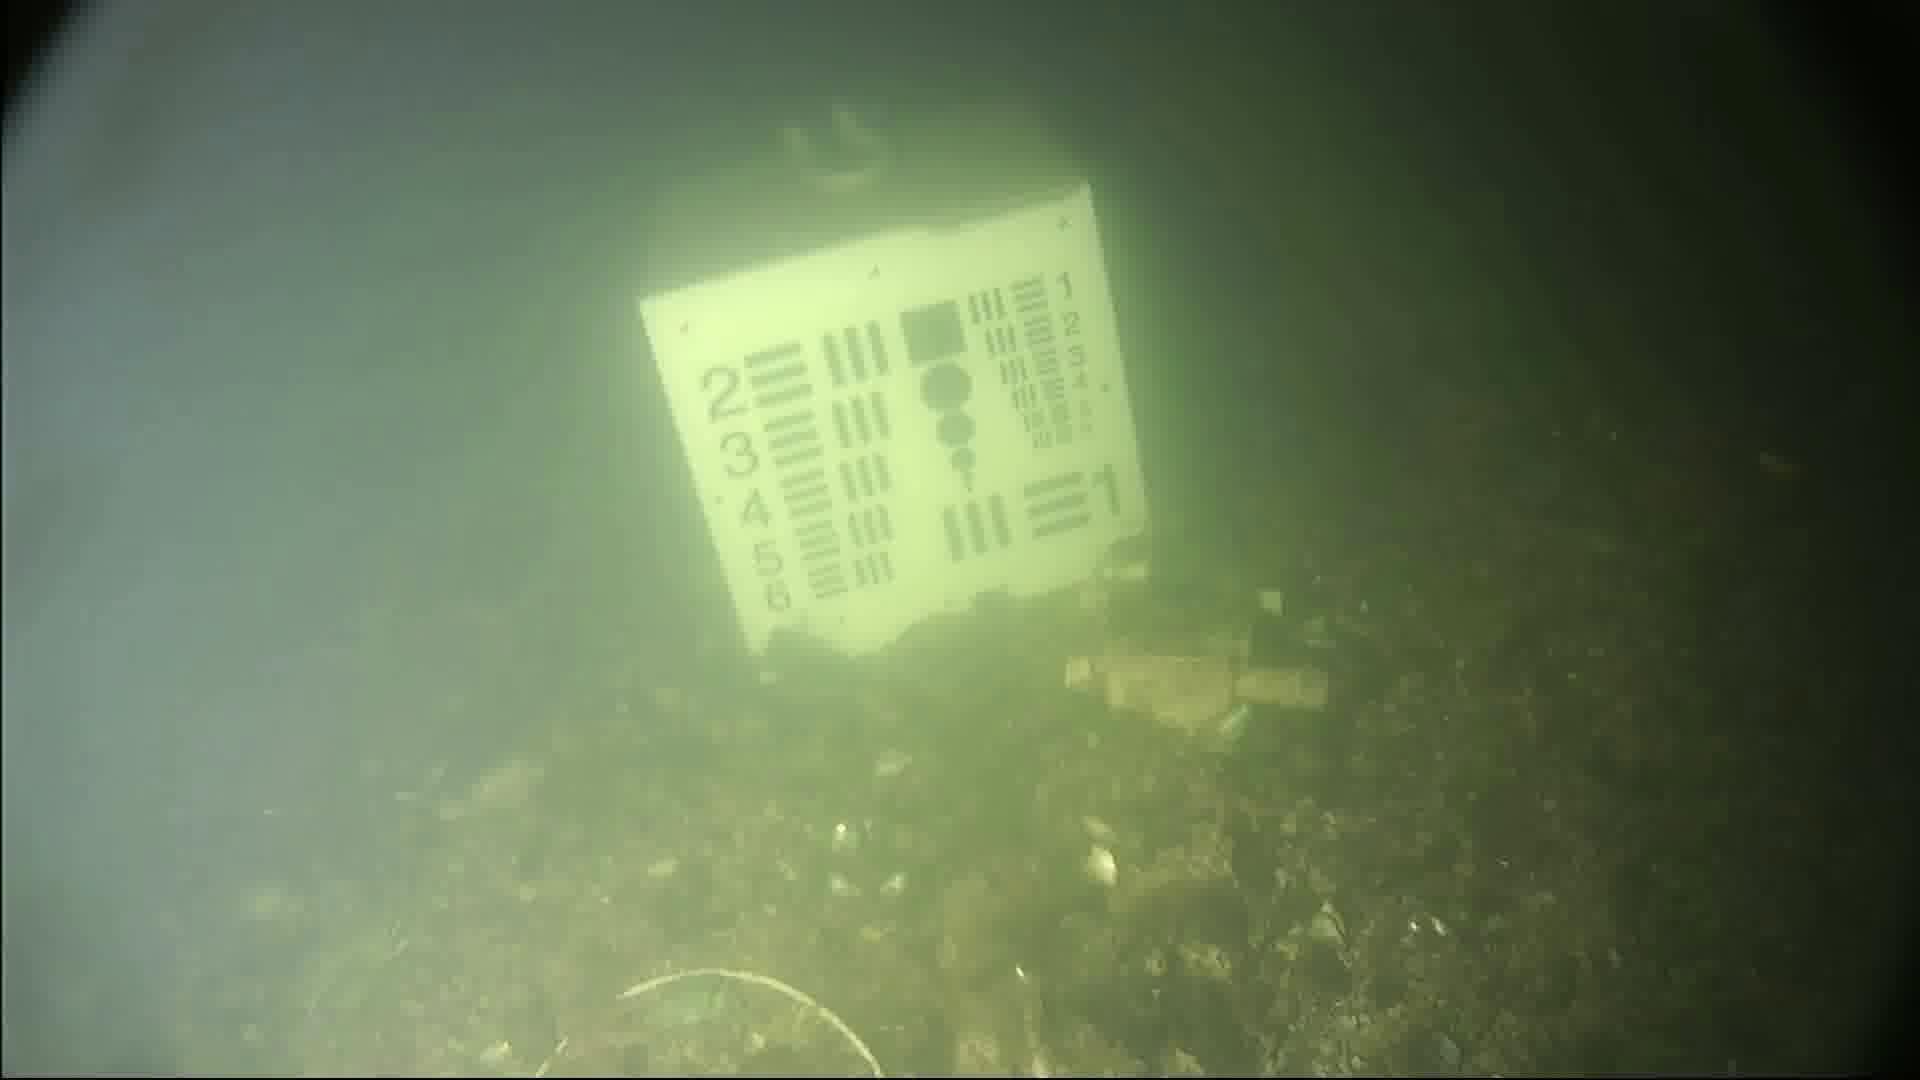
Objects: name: starfish
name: crab